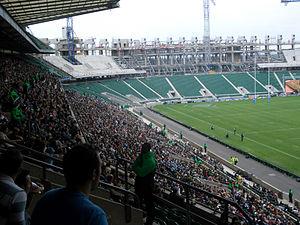
Le stade de Twickenham, appelé habituellement Twickenham ou Twickers, est une enceinte consacrée au rugby à XV. Localisée à Twickenham, au sud-ouest de Londres, c'est une arène de 82 000 places.